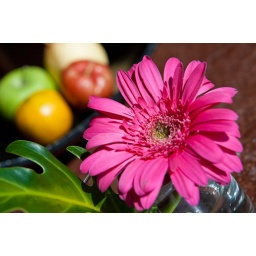
Fresh flowers and fruits greeting us at the Holiday Inn in Chiang Mai.